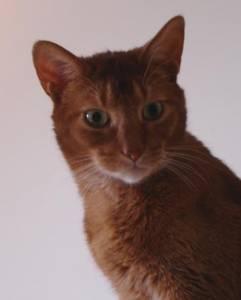
Abyssinian